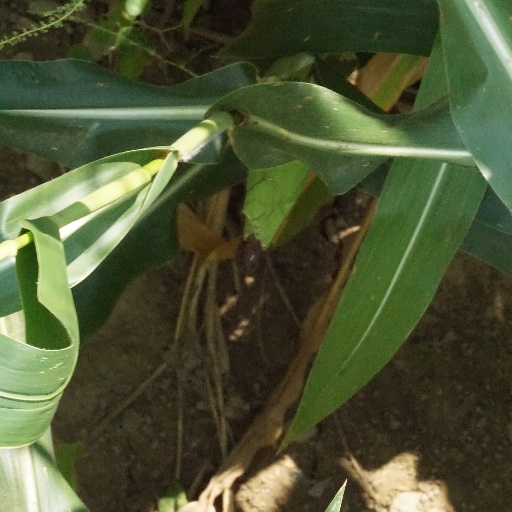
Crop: maize; corn